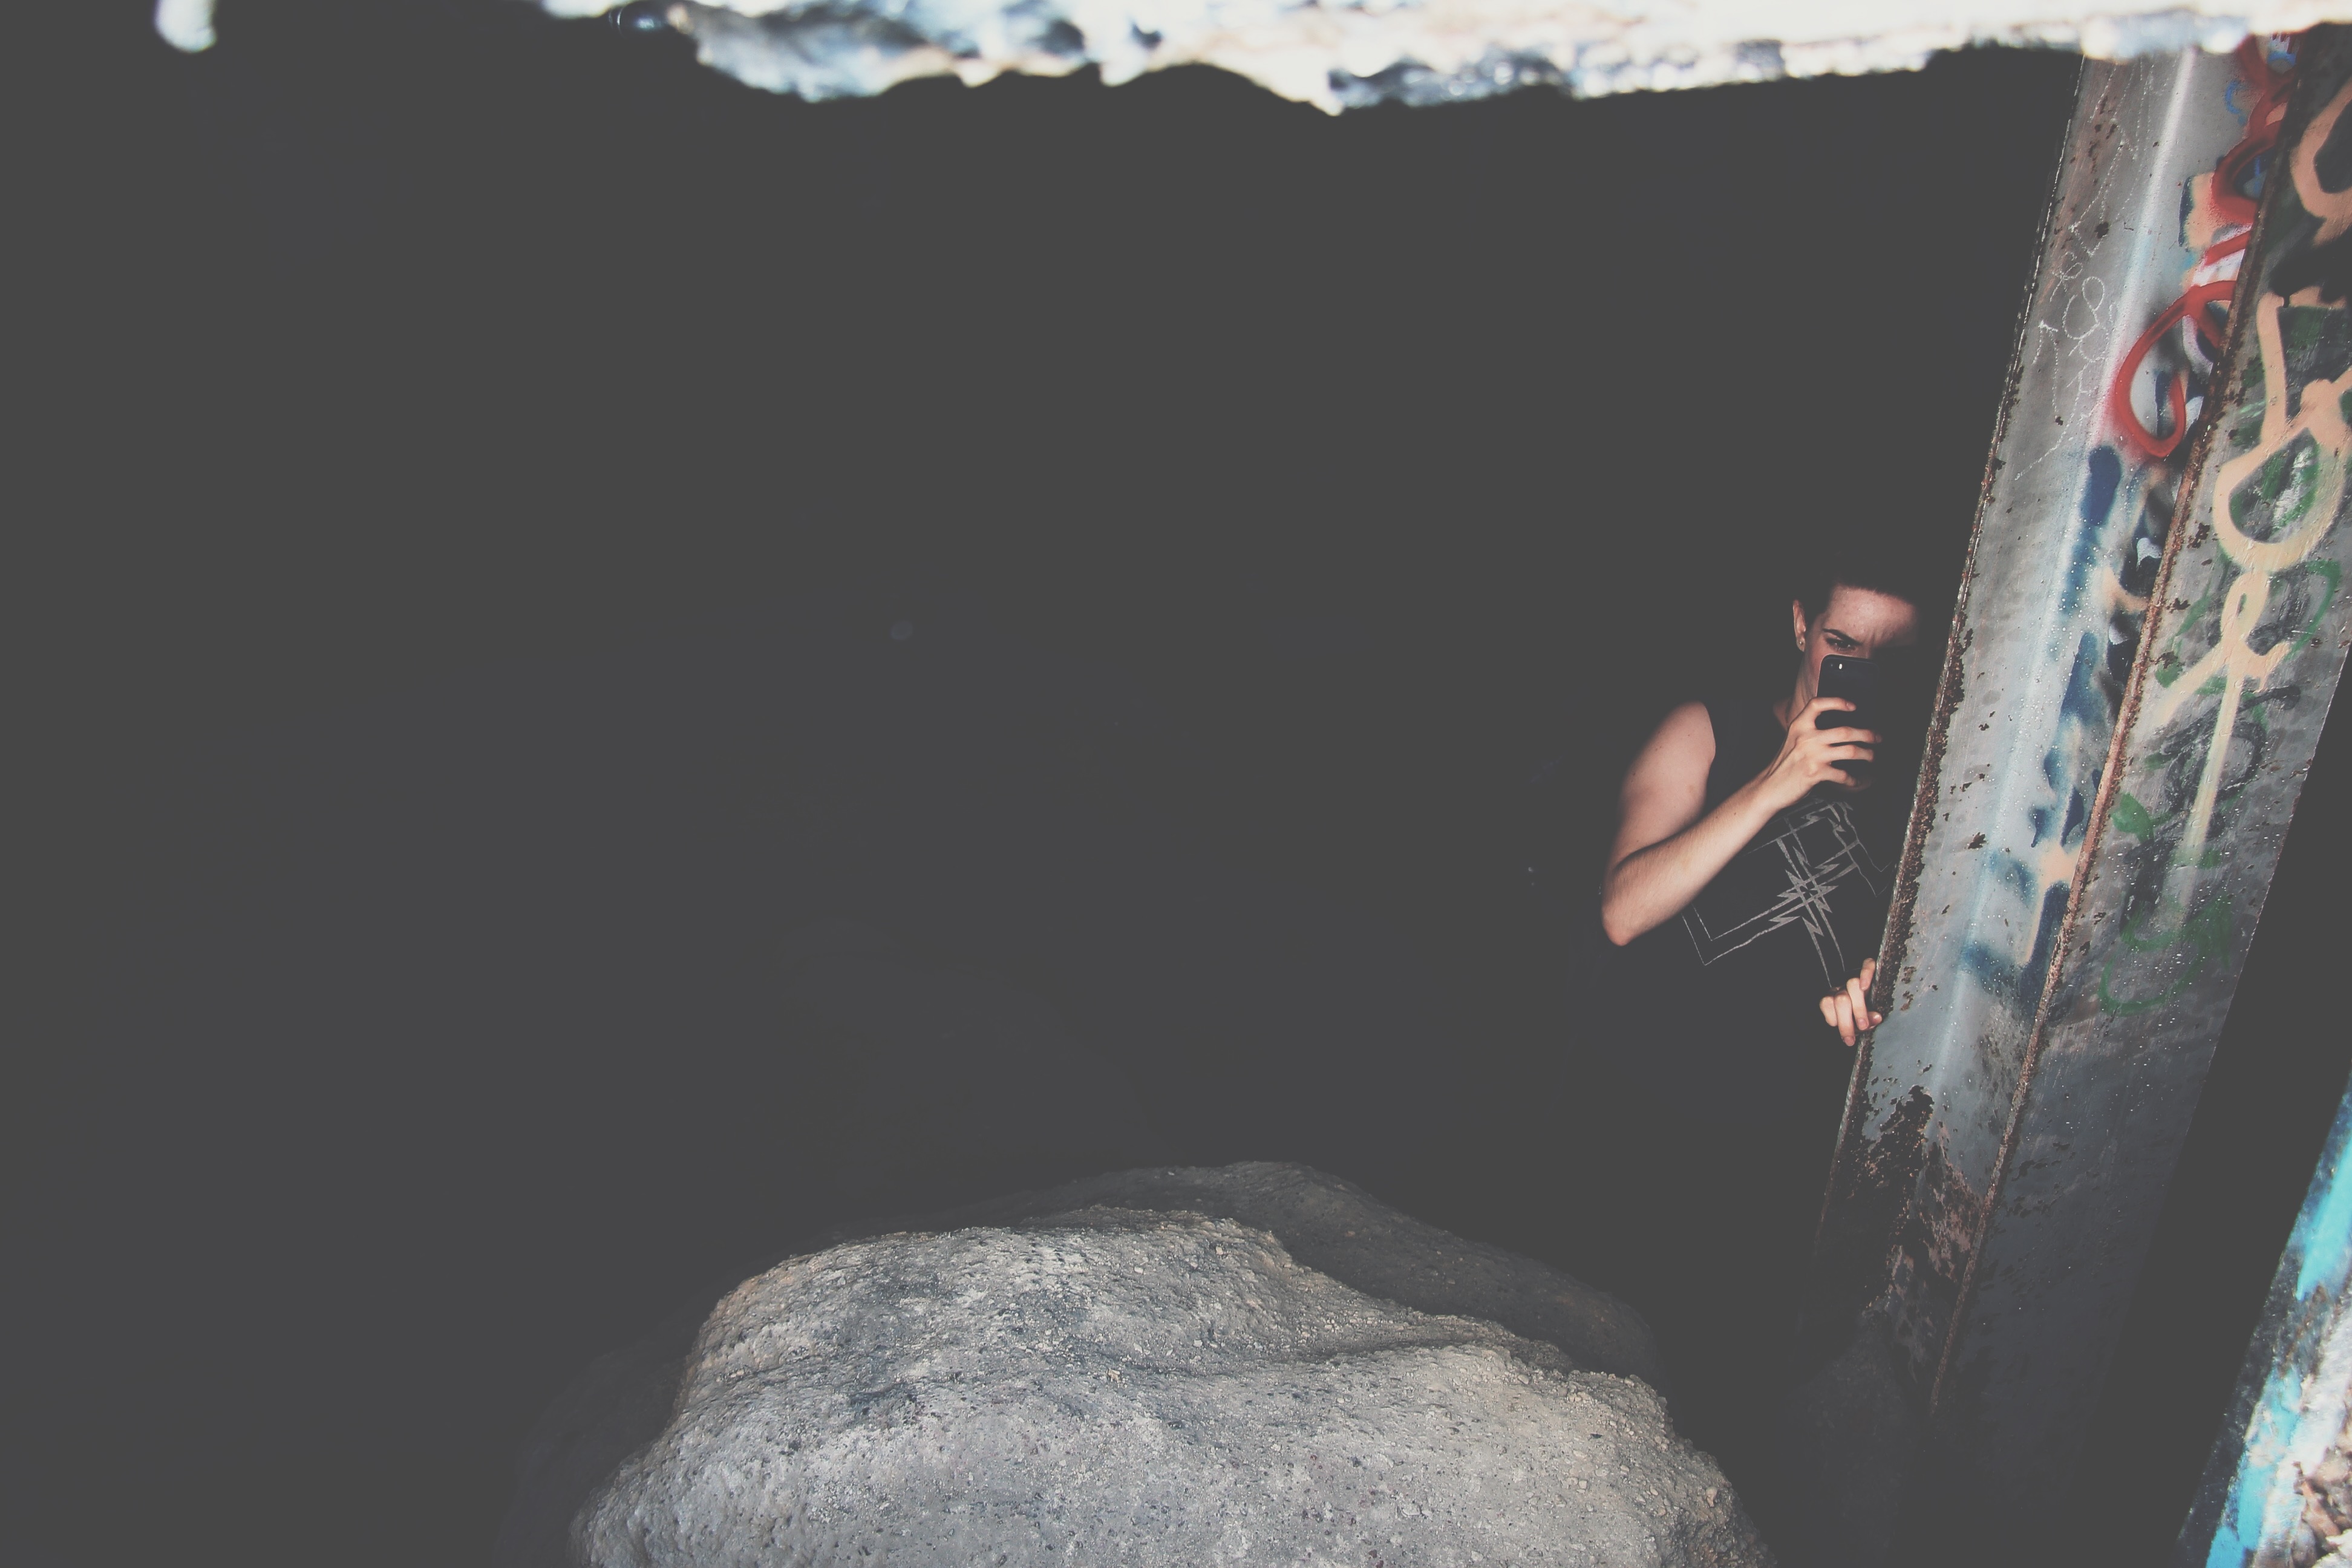
man, dark, male, guy, phone, image, screenshot